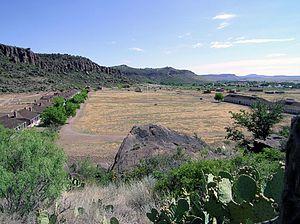
Le site historique national de fort Davis est un site historique national américain à Fort Davis, au Texas. Il a été créé en 1961 pour protéger les restes d'un fort de l'United States Army établi dans les montagnes Davis en octobre 1854. National Historic Landmark depuis le 19 décembre 1960, il est inscrit au Registre national des lieux historiques depuis le 15 octobre 1966